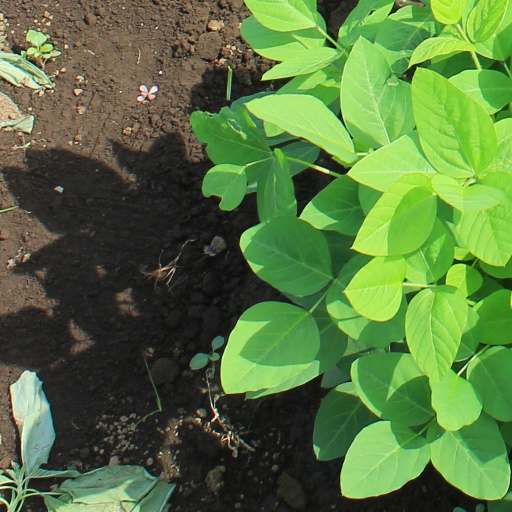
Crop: soybean